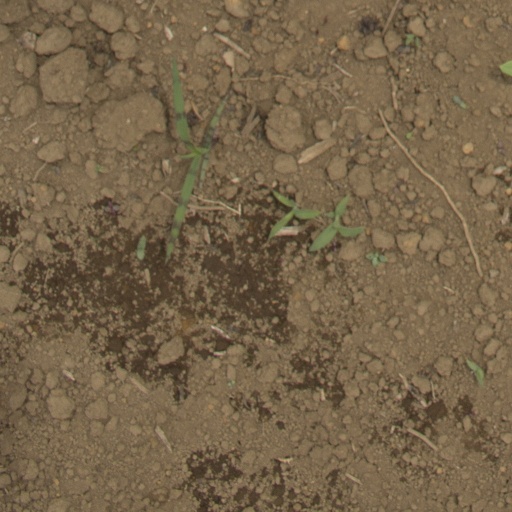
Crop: Jerusalem artichoke